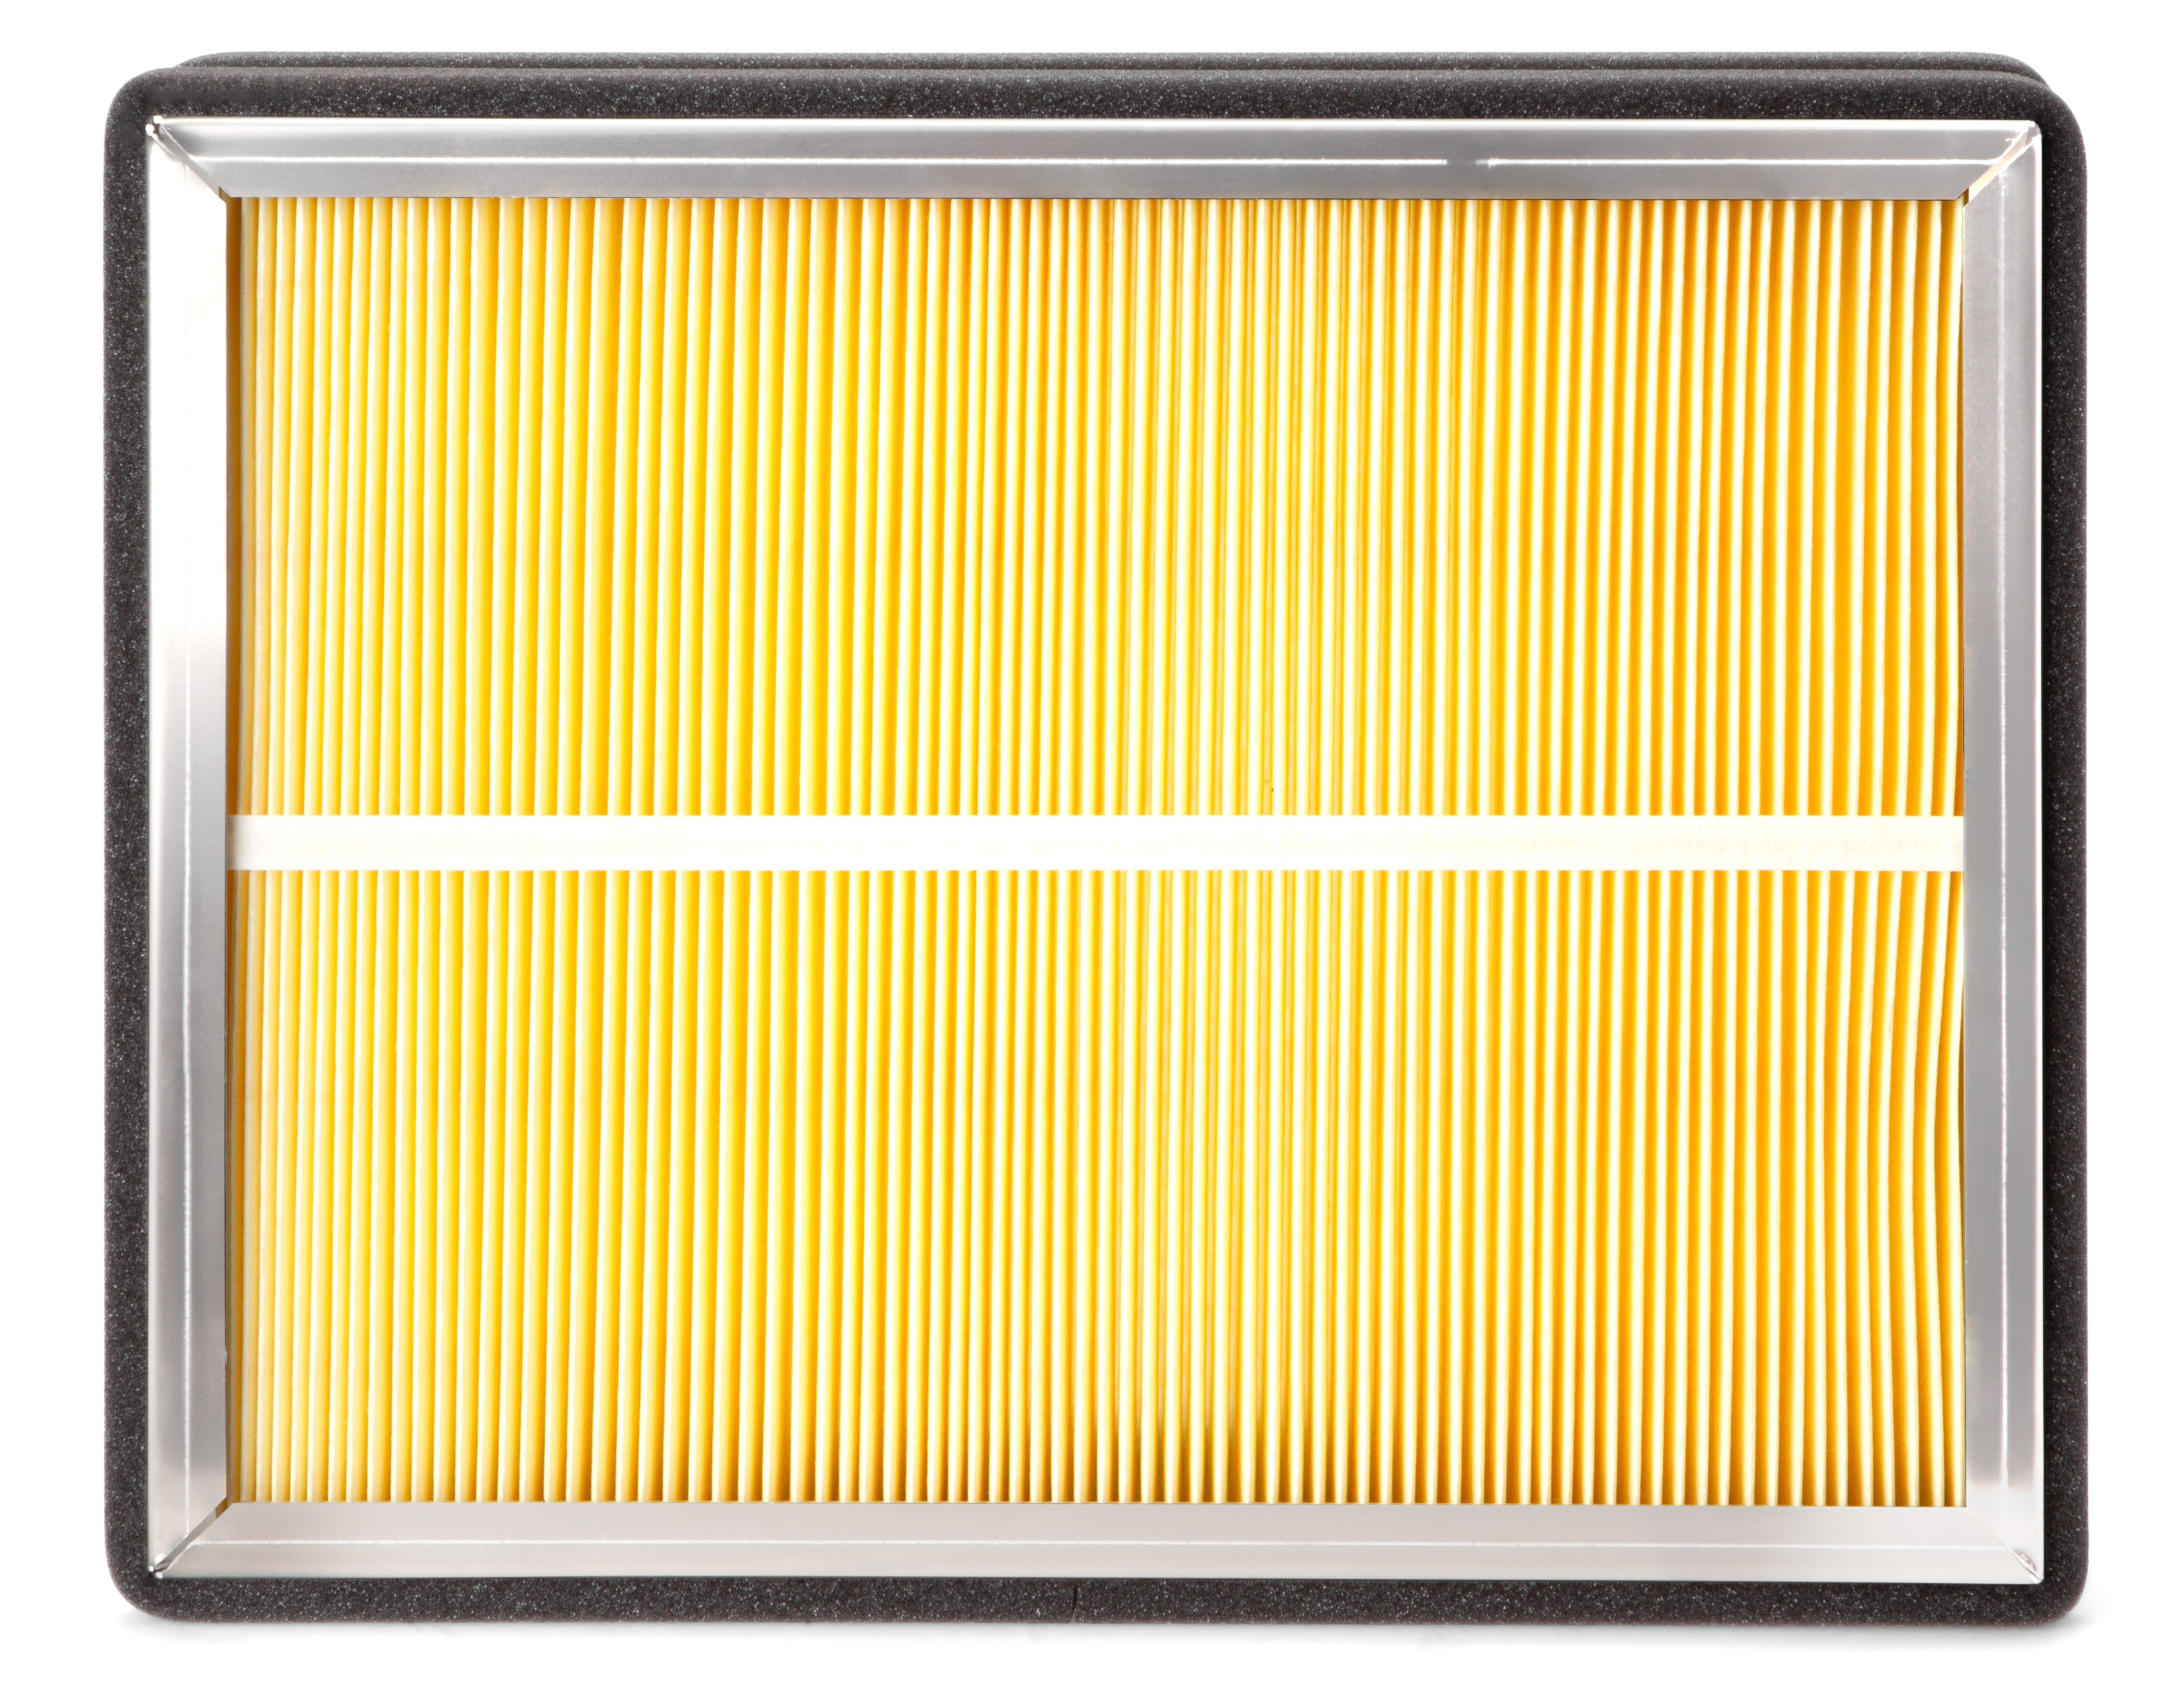
Fleetguard Air Filter-Cabin AF55830
?Fleetguard® AF55830 panel cabin air filter provides clean air in the cab which means a clean work environment. Breathing cleaner air can lead to longer and more productive working hours. Specifications: Height 13.46 inch Overall Width 10.59 inch Length 2.20 inch
Brand: Fleetguard
Category: Vehicles & Parts > Vehicle Parts & Accessories > Motor Vehicle Parts > Motor Vehicle Climate Control